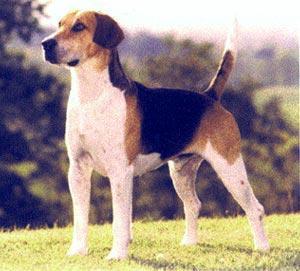
English_foxhound